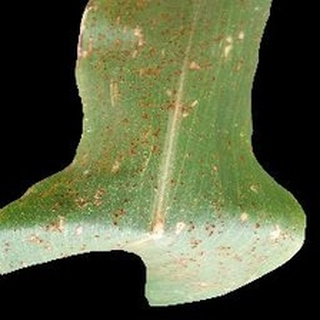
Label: corn_common_rust